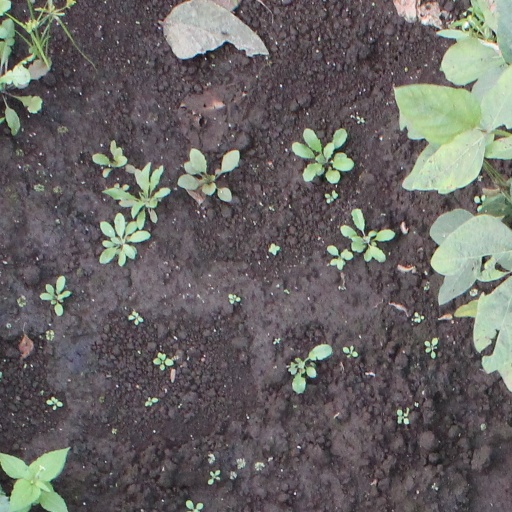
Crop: soybean